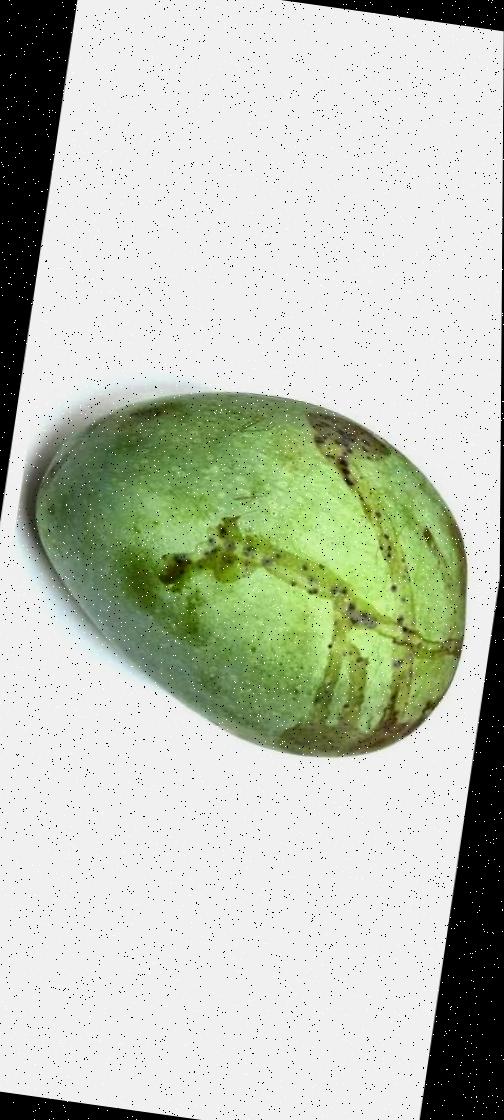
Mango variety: Fazli Shurmai